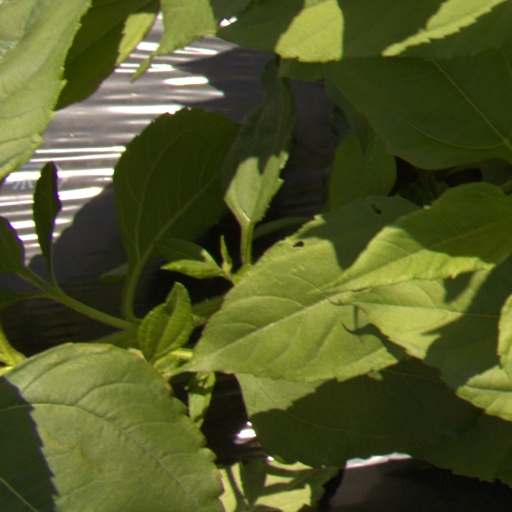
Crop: Jerusalem artichoke